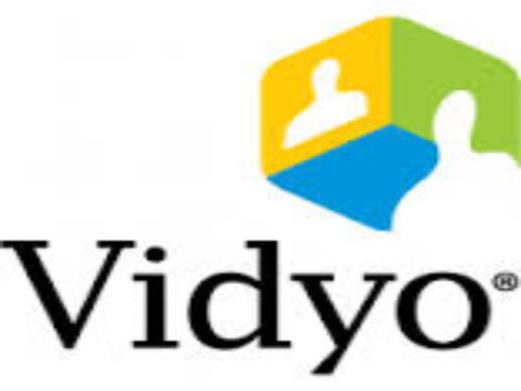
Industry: Others